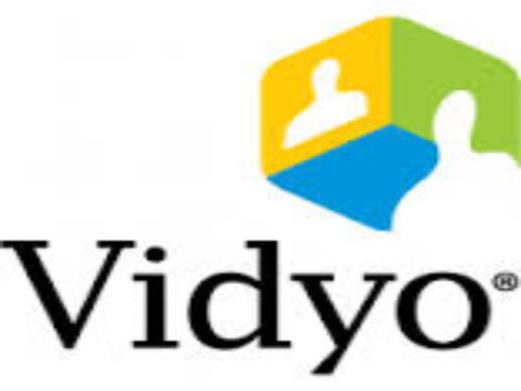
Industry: Others